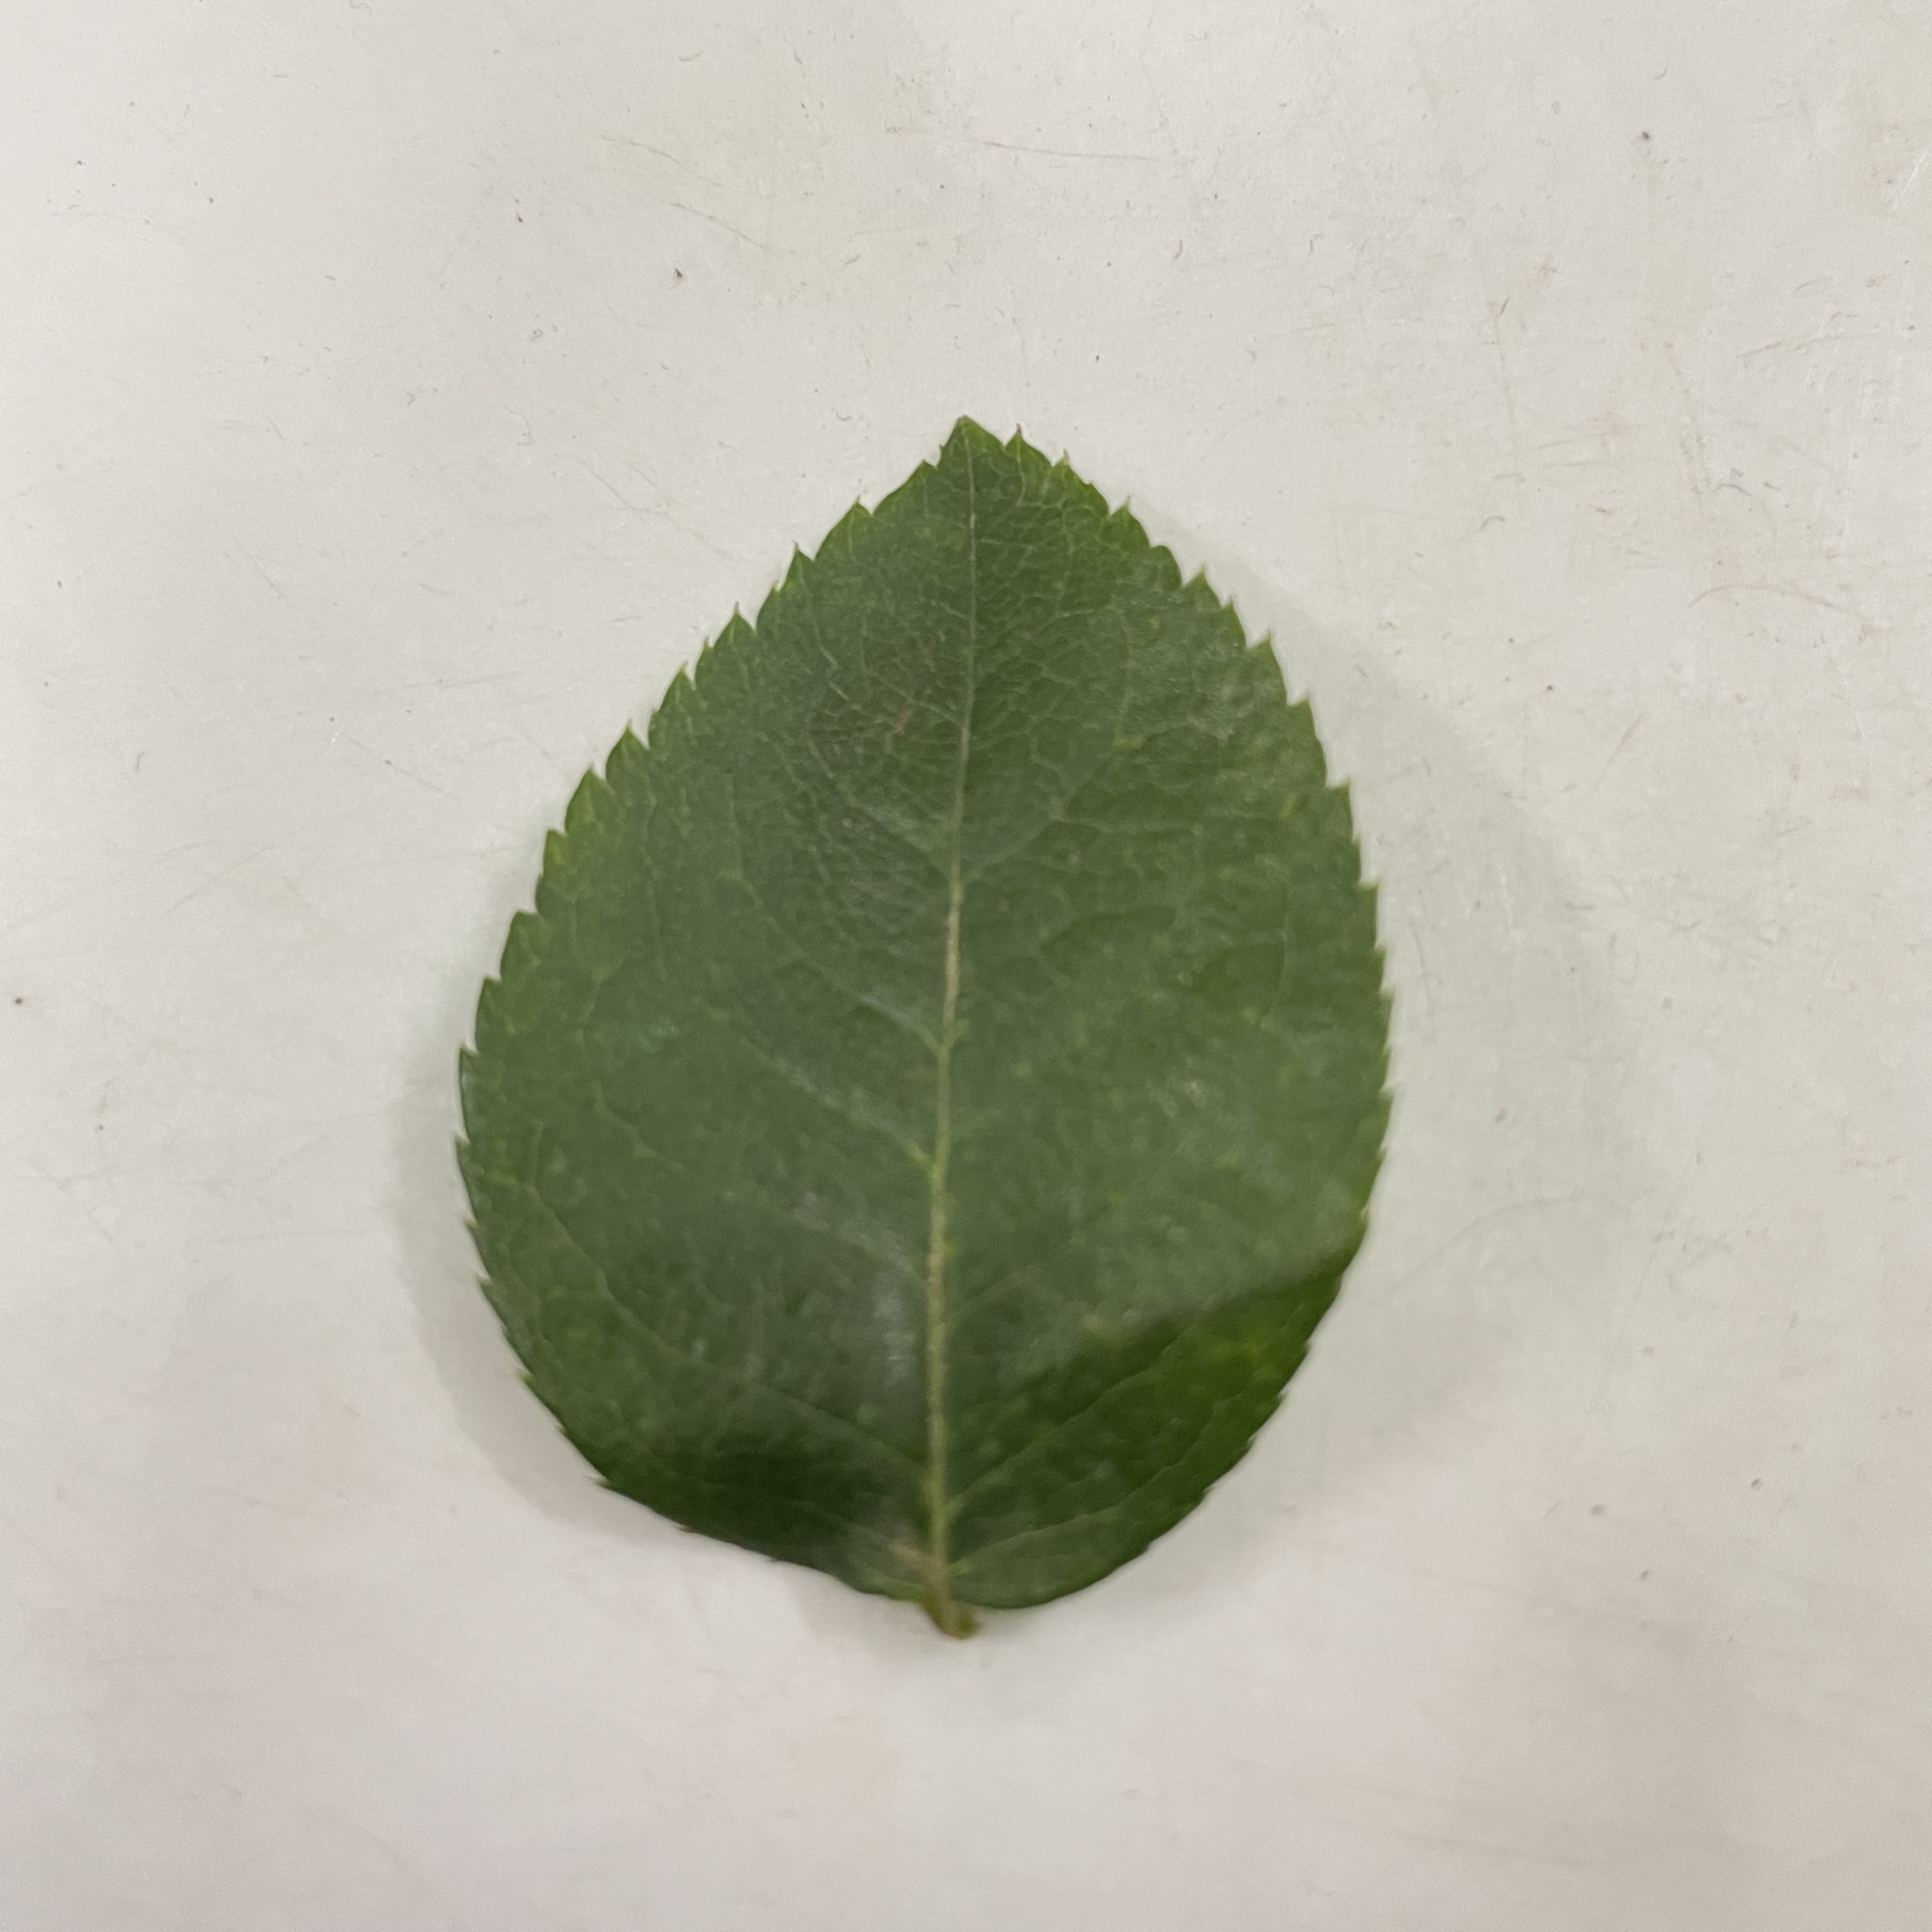
Label: Healthy Leaf